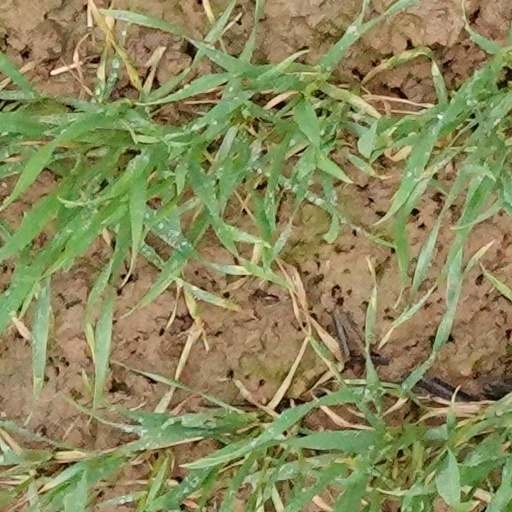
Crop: wheat